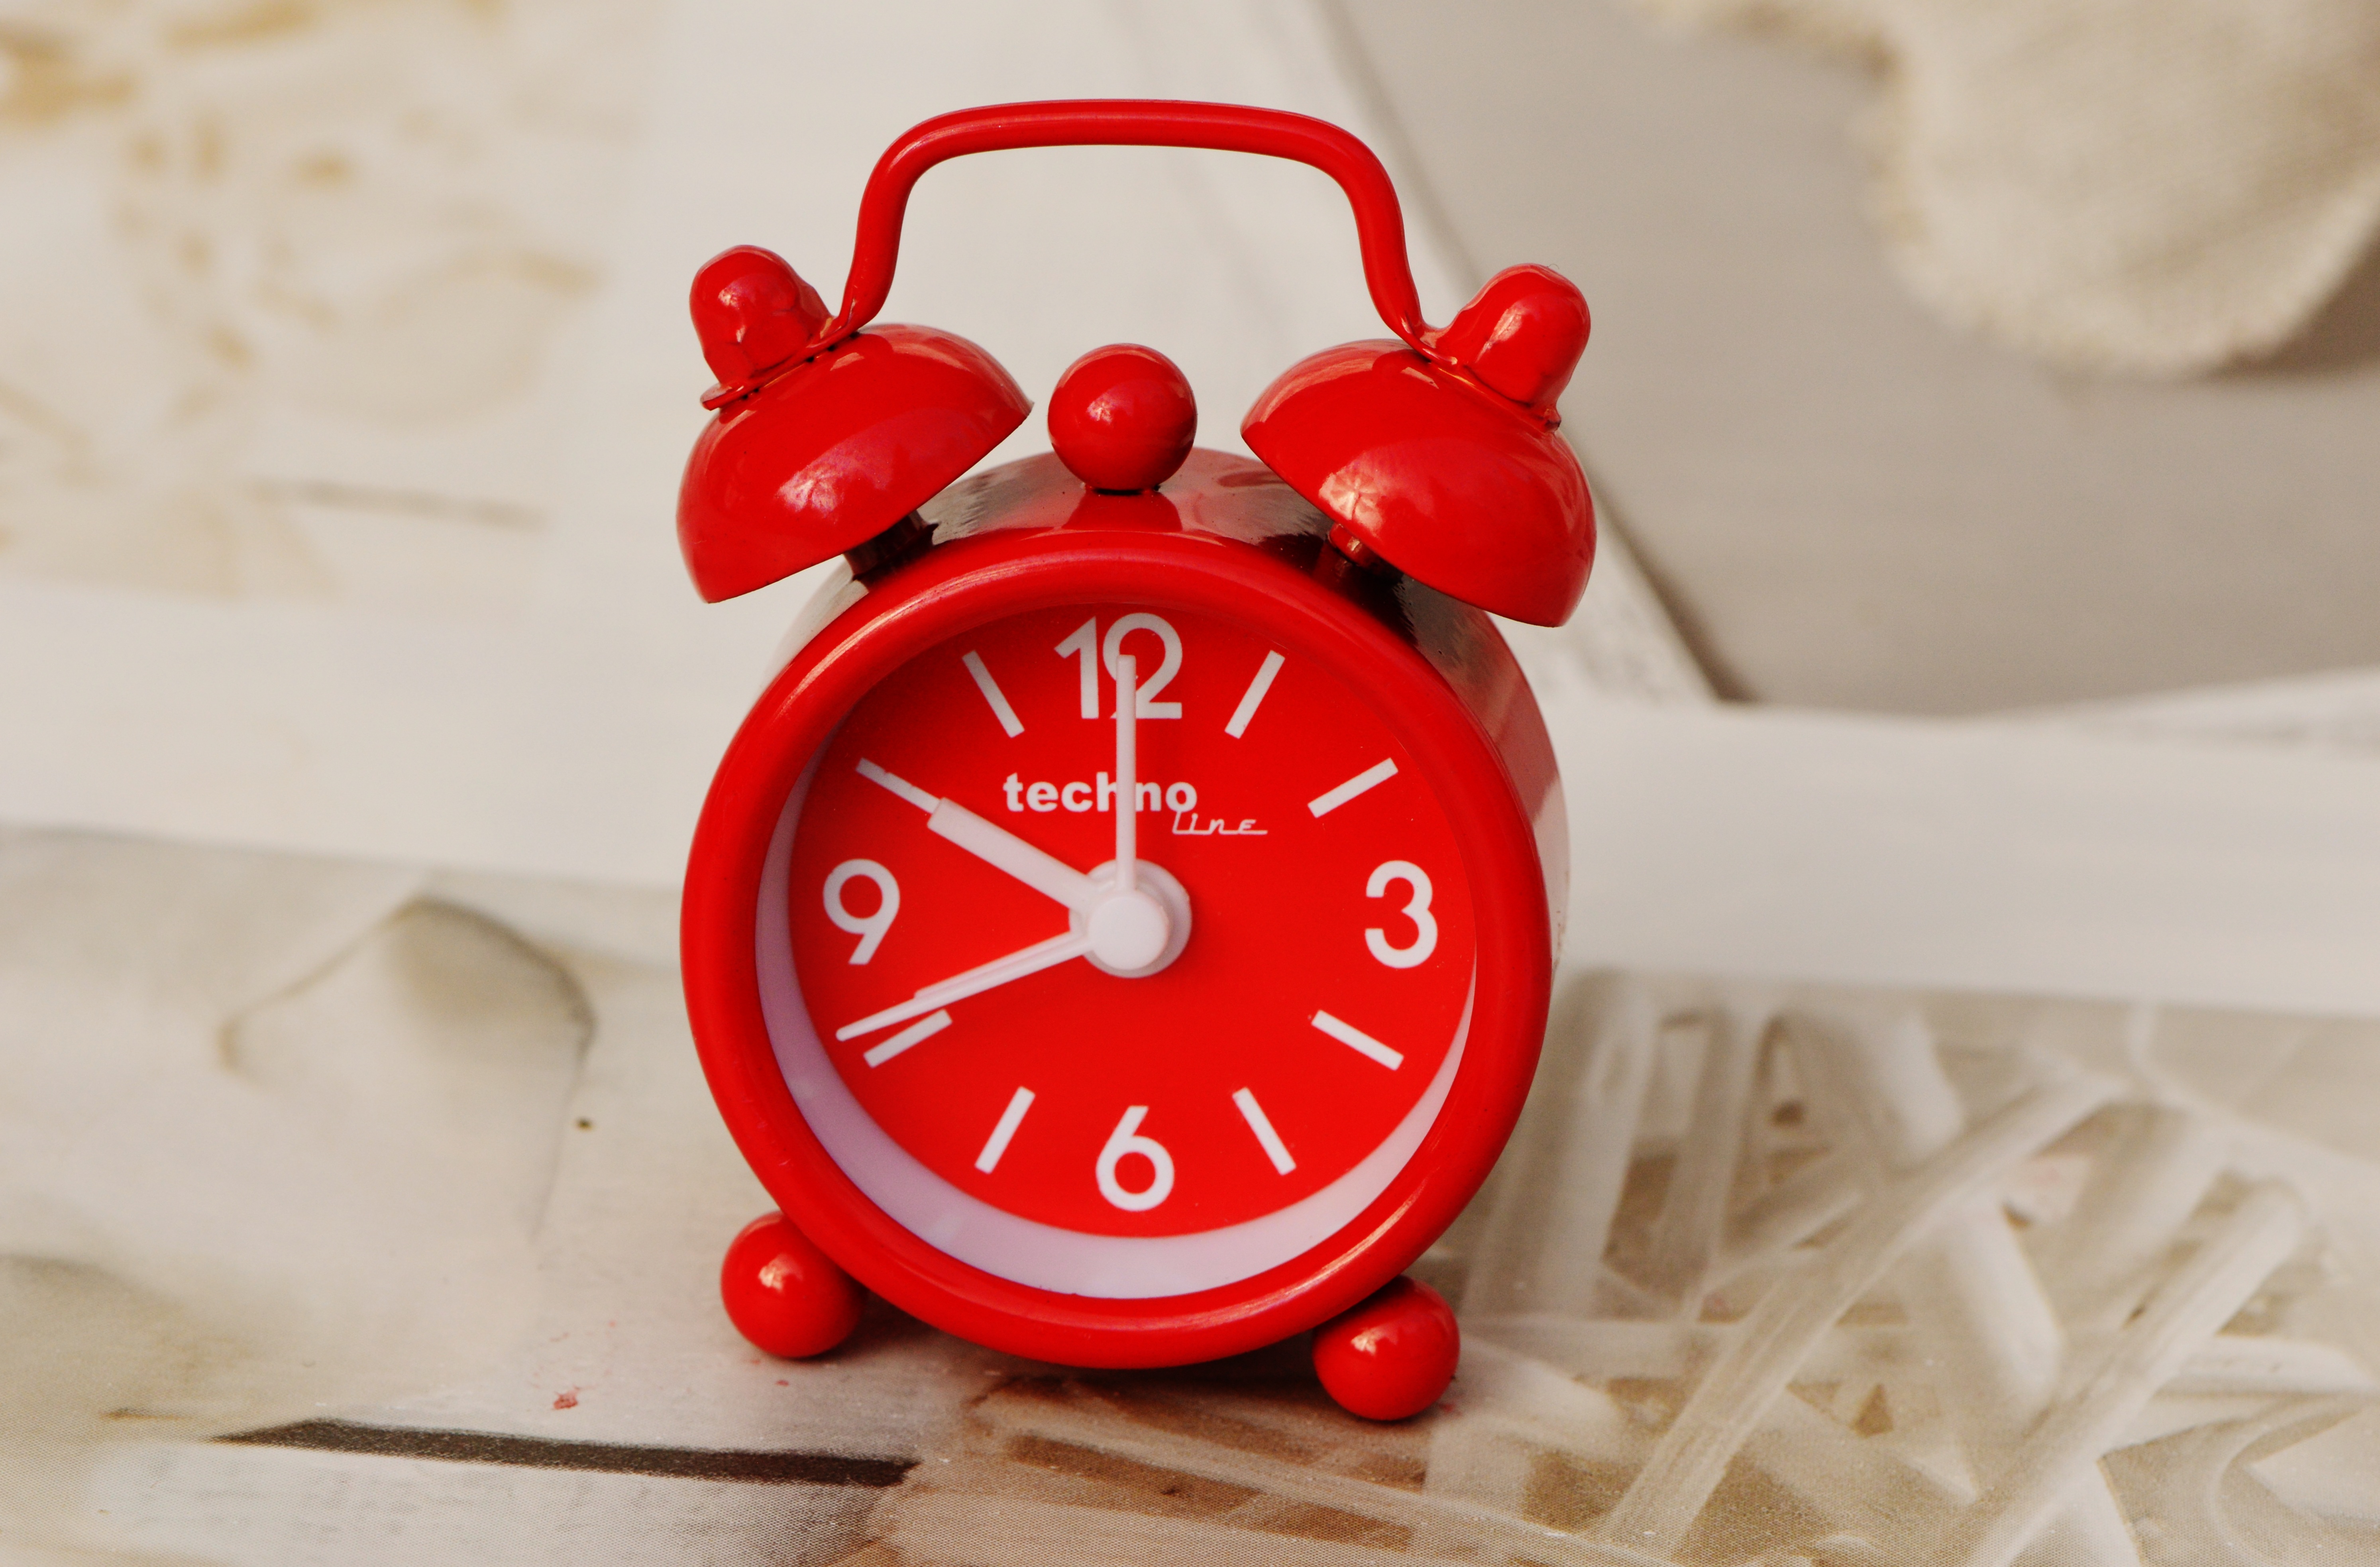
hand, clock, time, hour, alarm clock, bell, red, memory, pink, decor, dial, clock face, transience, moment, pointer, time indicating, time of, arouse, watches, wake up, ring the bell, stand up, home accessories